Describe the emotion expressed in this image:  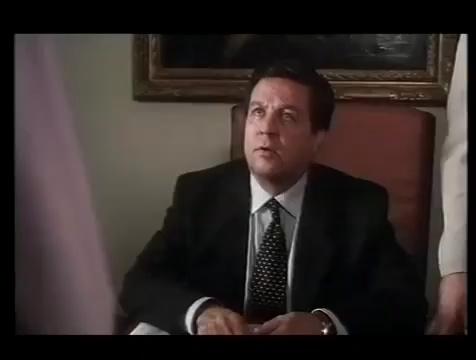
This person displays Suffering, valence and arousal with low intensity.